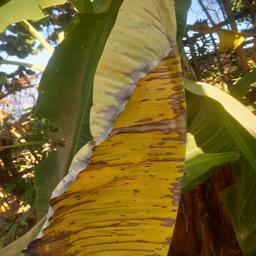
Label: MALBHOG LEAF